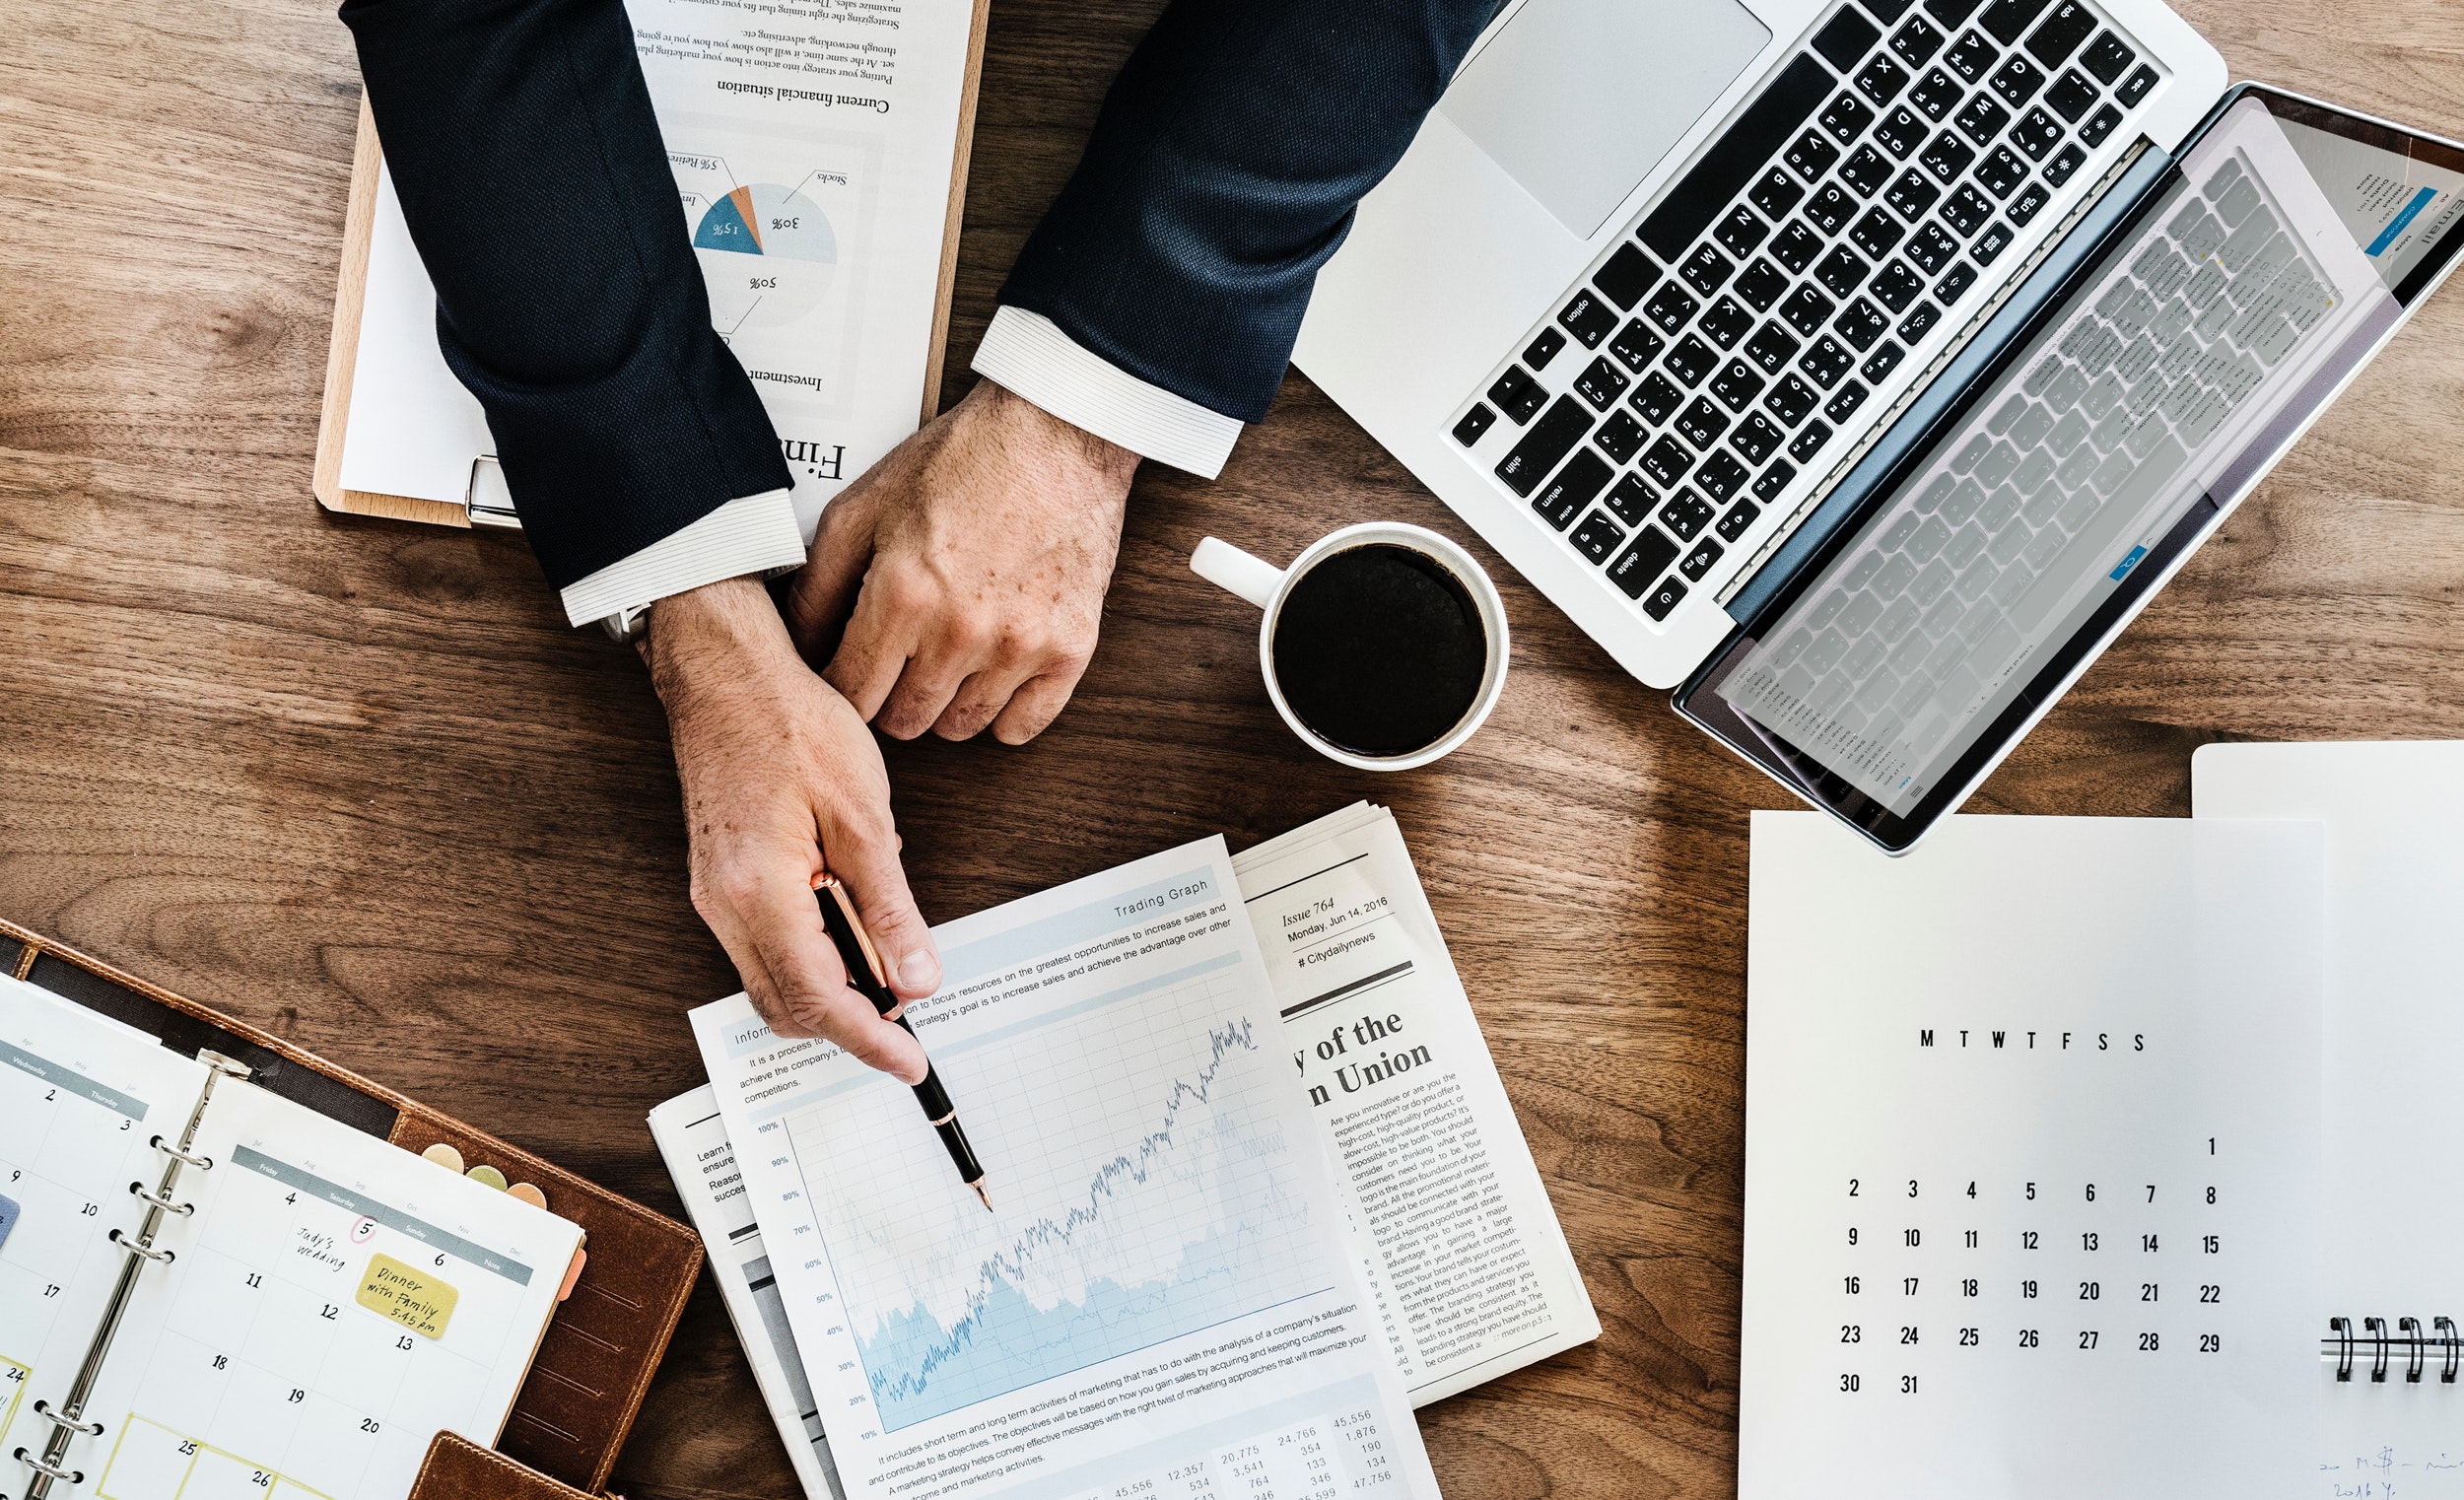
product, font, design, document, business, brand, gesture, job, paper